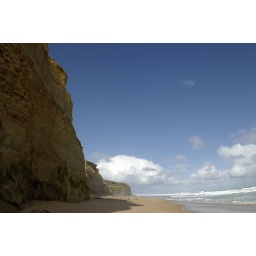
View of the rock outcroppings from the beach near the 12 Apostles on the Great Ocean Road.